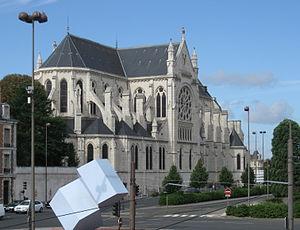
Église Saint-Paterne, Orléans, Loiret, France
Orléans [ɔʁleɑ̃] est une commune française du centre-nord de la France, située à environ 120 kilomètres au sud de Paris. Siège du conseil de la métropole d'Orléans, la ville est également le chef-lieu du département du Loiret et de la région Centre-Val de Loire, ce qui en fait la métropole la plus proche de Paris.